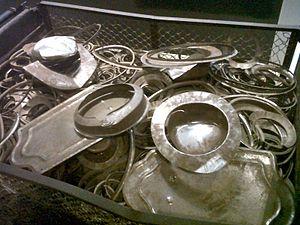
Batteries de cuisine produites par Oskar Schindler.